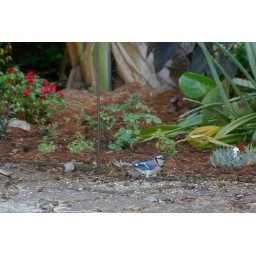
Blue Jay on ground under bird feeder